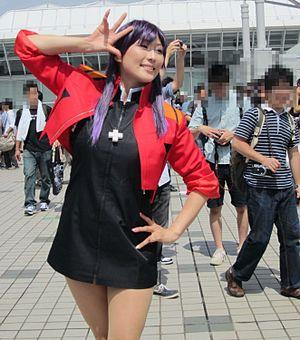
Misato Katsuragi est l'un des personnages principaux de la série d'animation japonaise Neon Genesis Evangelion, de son film conclusif The End of Evangelion et de la tétralogie cinématographique Rebuild of Evangelion. Elle apparaît également dans les nombreuses adaptations en manga et jeu vidéo que la série a connu depuis sa création en 1995.